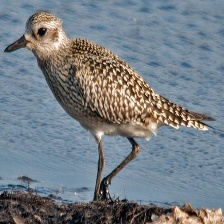
Species: GREY PLOVER
Scientific name: PLUVIALIS SQUATAROLA